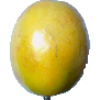
Label: Maracuja 1